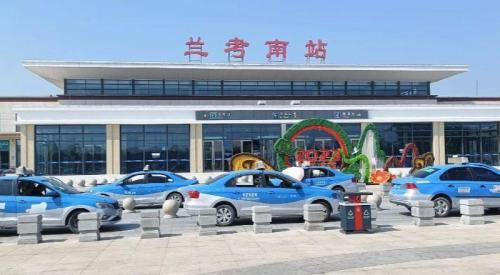
地标名称：兰考南站
所在城市：开封市·兰考县